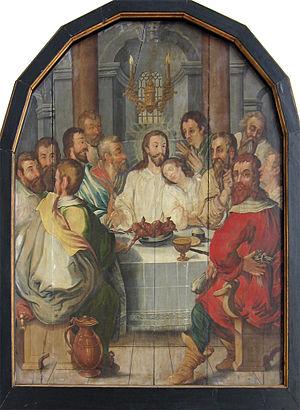
Le Saint Calice désigne la coupe utilisée par Jésus-Christ et ses douze disciples au cours de la Cène, repas qu'ils prirent pour commémorer ensemble la Pâque juive, à la veille du jour où Jésus allait être livré aux Romains, qui le crucifièrent.